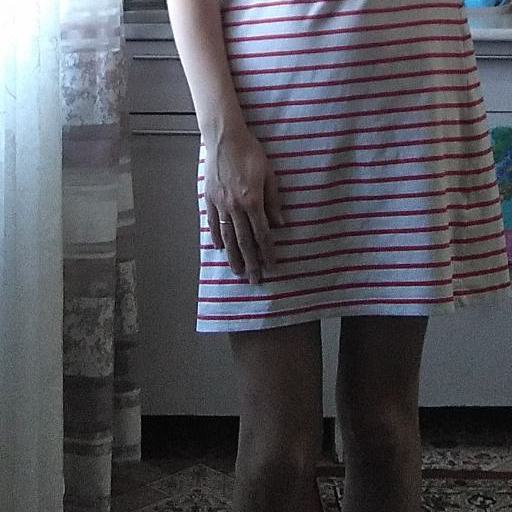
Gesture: no_gesture